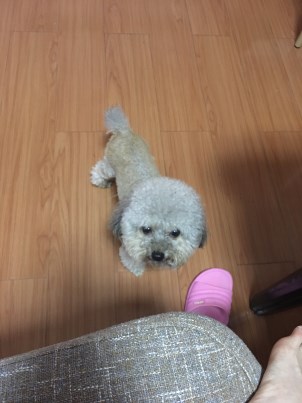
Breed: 2925-n000114-toy_poodle